R. O. Reynolds

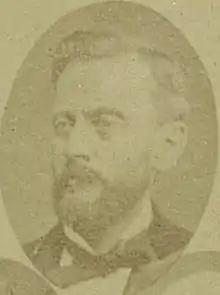
Reuben Oscar Reynolds (circa 1884)

Reuben Oscar Reynolds (October 9, 1832 – September 4, 1887) was a lawyer and state senator in Mississippi. He represented Monroe County and Chickasaw County in the Mississippi Senate for several terms during and after the Reconstruction era ended.